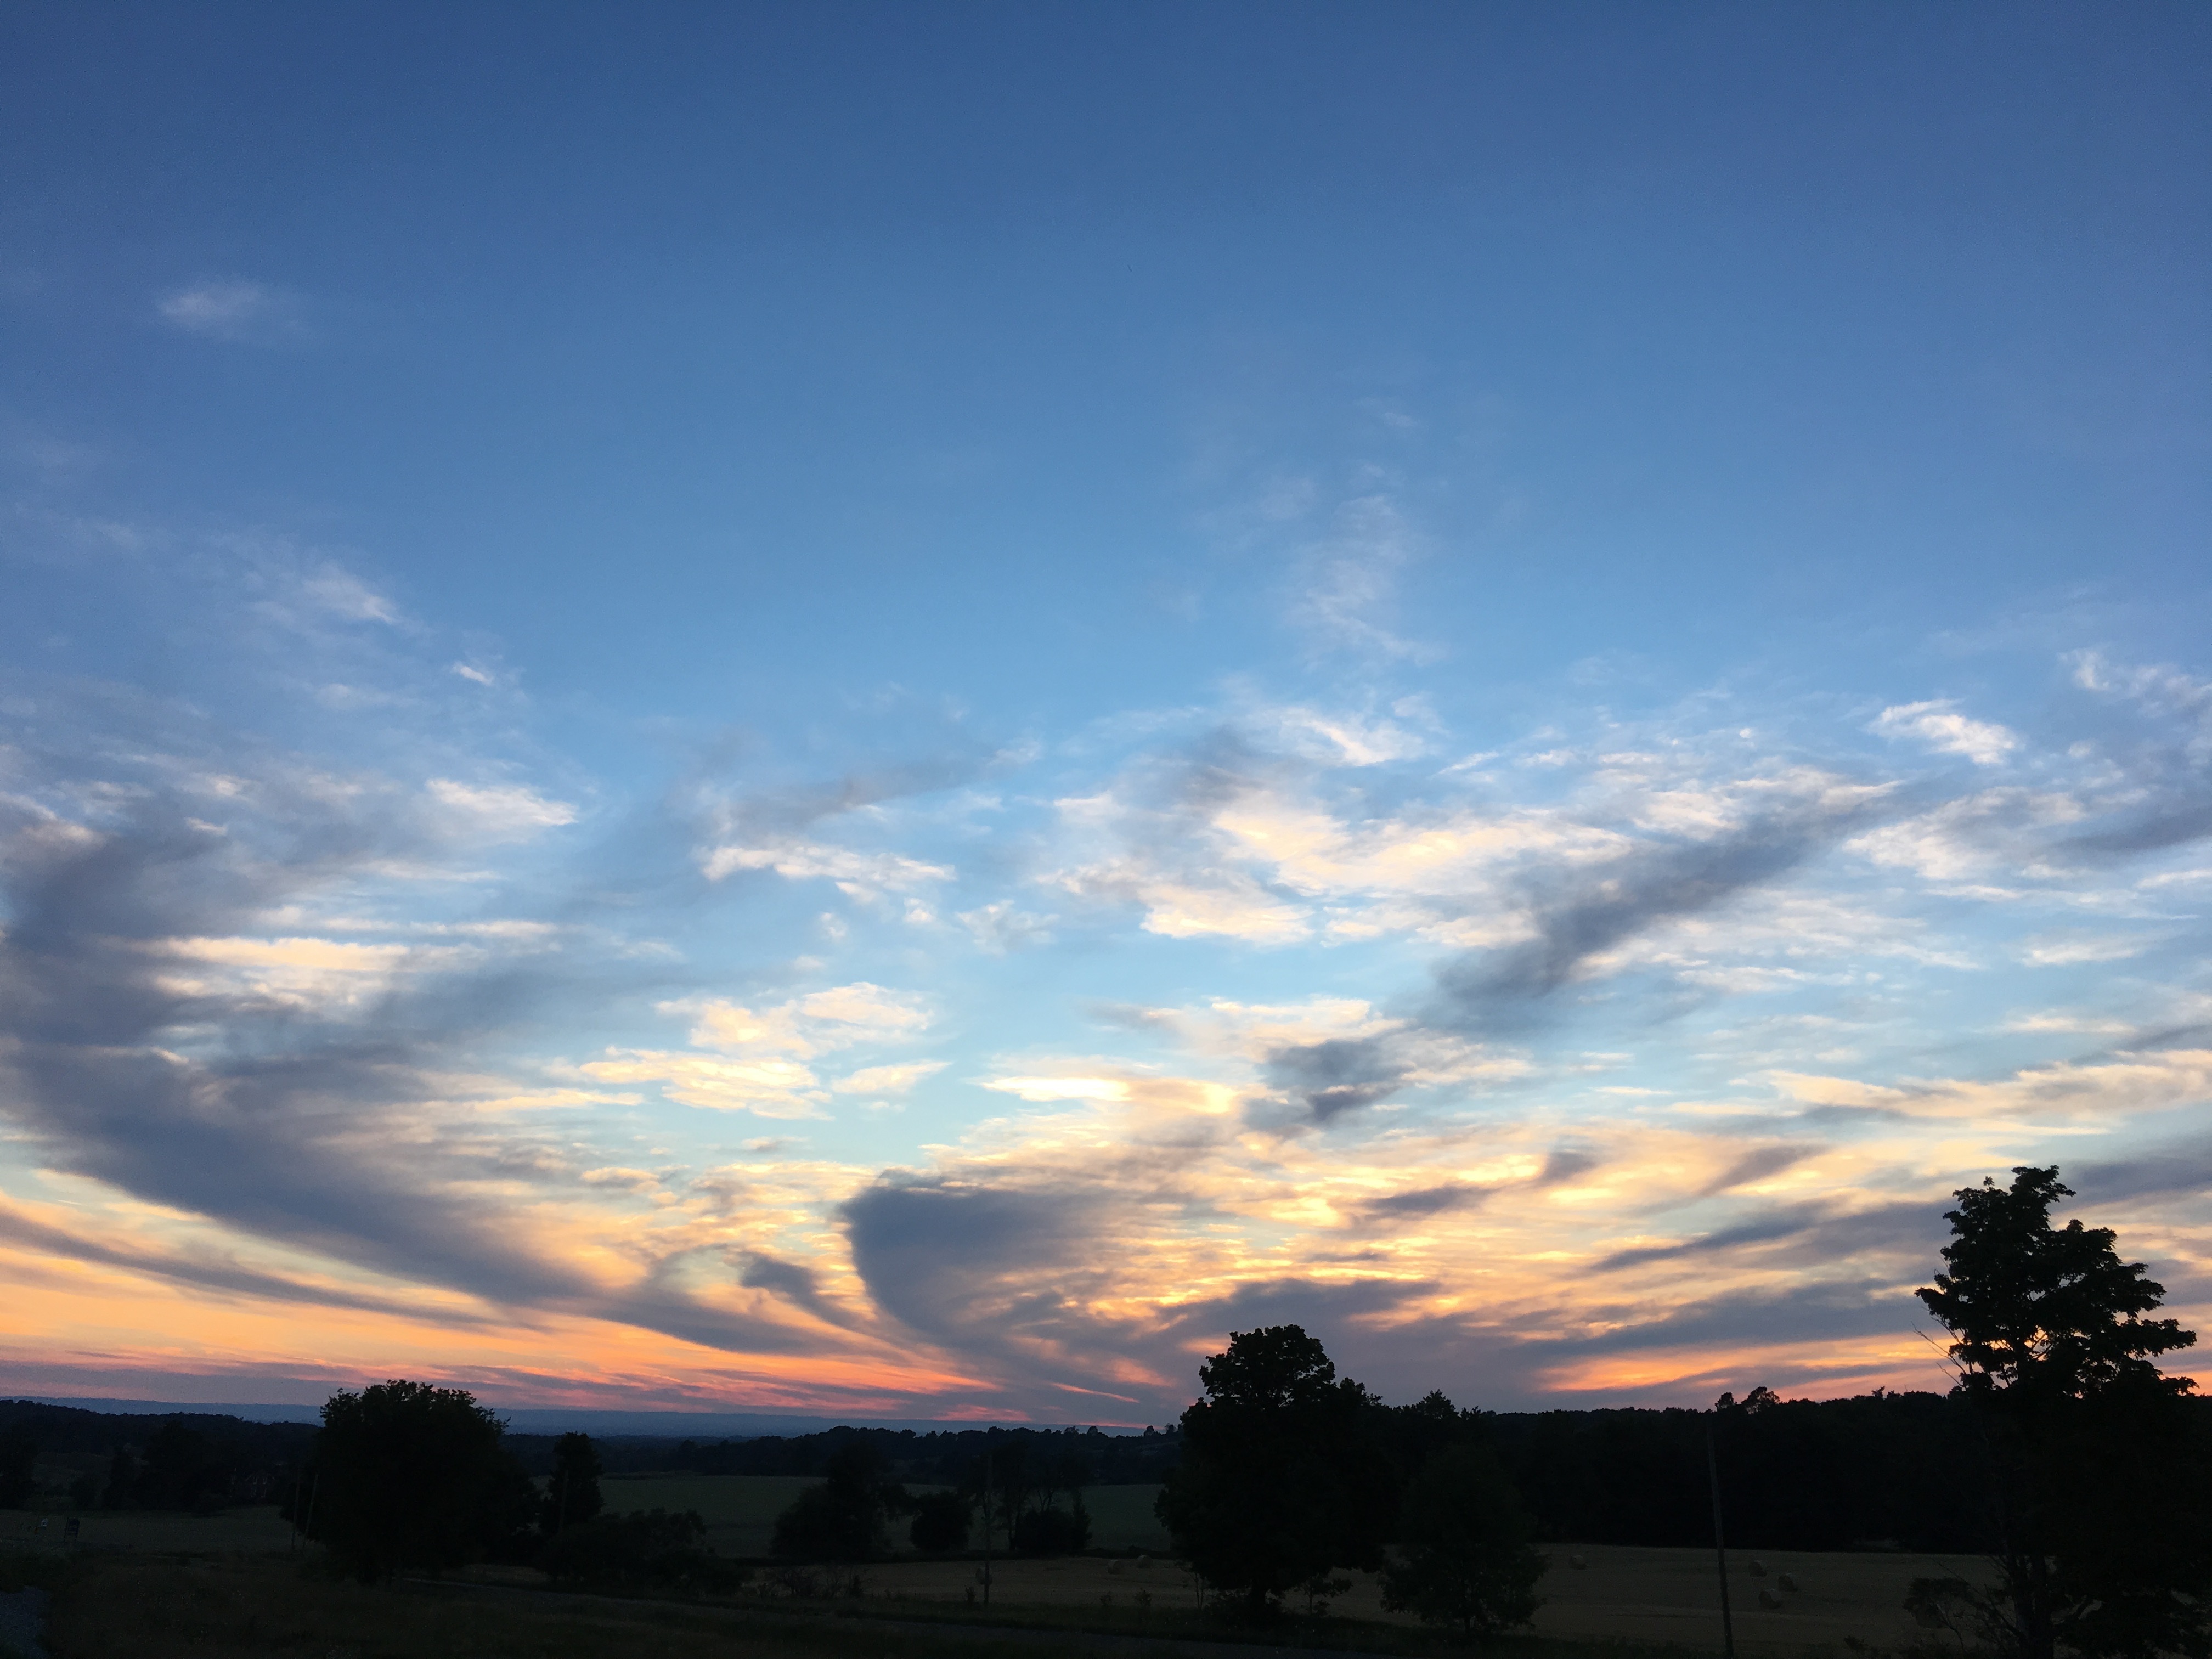
horizon, cloud, sky, sunrise, sunset, field, sunlight, morning, dawn, atmosphere, dusk, evening, cumulus, afterglow, meteorological phenomenon, red sky at morning